Jens Voigt

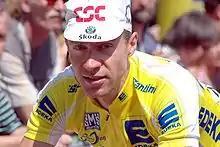
Voigt at the 2006 Deutschland Tour, wearing the leader's jersey.

In the days before the Tour, Basso was suspended by Team CSC after his name had been brought up in the Operación Puerto doping investigation. Carlos Sastre became team captain. Voigt took the role of early attacker, to lessen the load for the team, and he formed or joined unsuccessful breakaways on several stages. On the memorable stage 13 from Béziers to Montélimar, the longest stage of the 2006 Tour at , Voigt got in a five-man breakaway which finished 29 minutes and 58 seconds ahead of the main bunch. At the line, Voigt outsprinted Óscar Pereiro to take his second Tour stage win. On stage 15, Voigt helped Fränk Schleck from Luxembourg, pulling hard in the break with teammate David Zabriskie of the US, which eventually gave Schleck the win. Voigt finished the 2006 Tour 53rd, helping Sastre finish 4th.